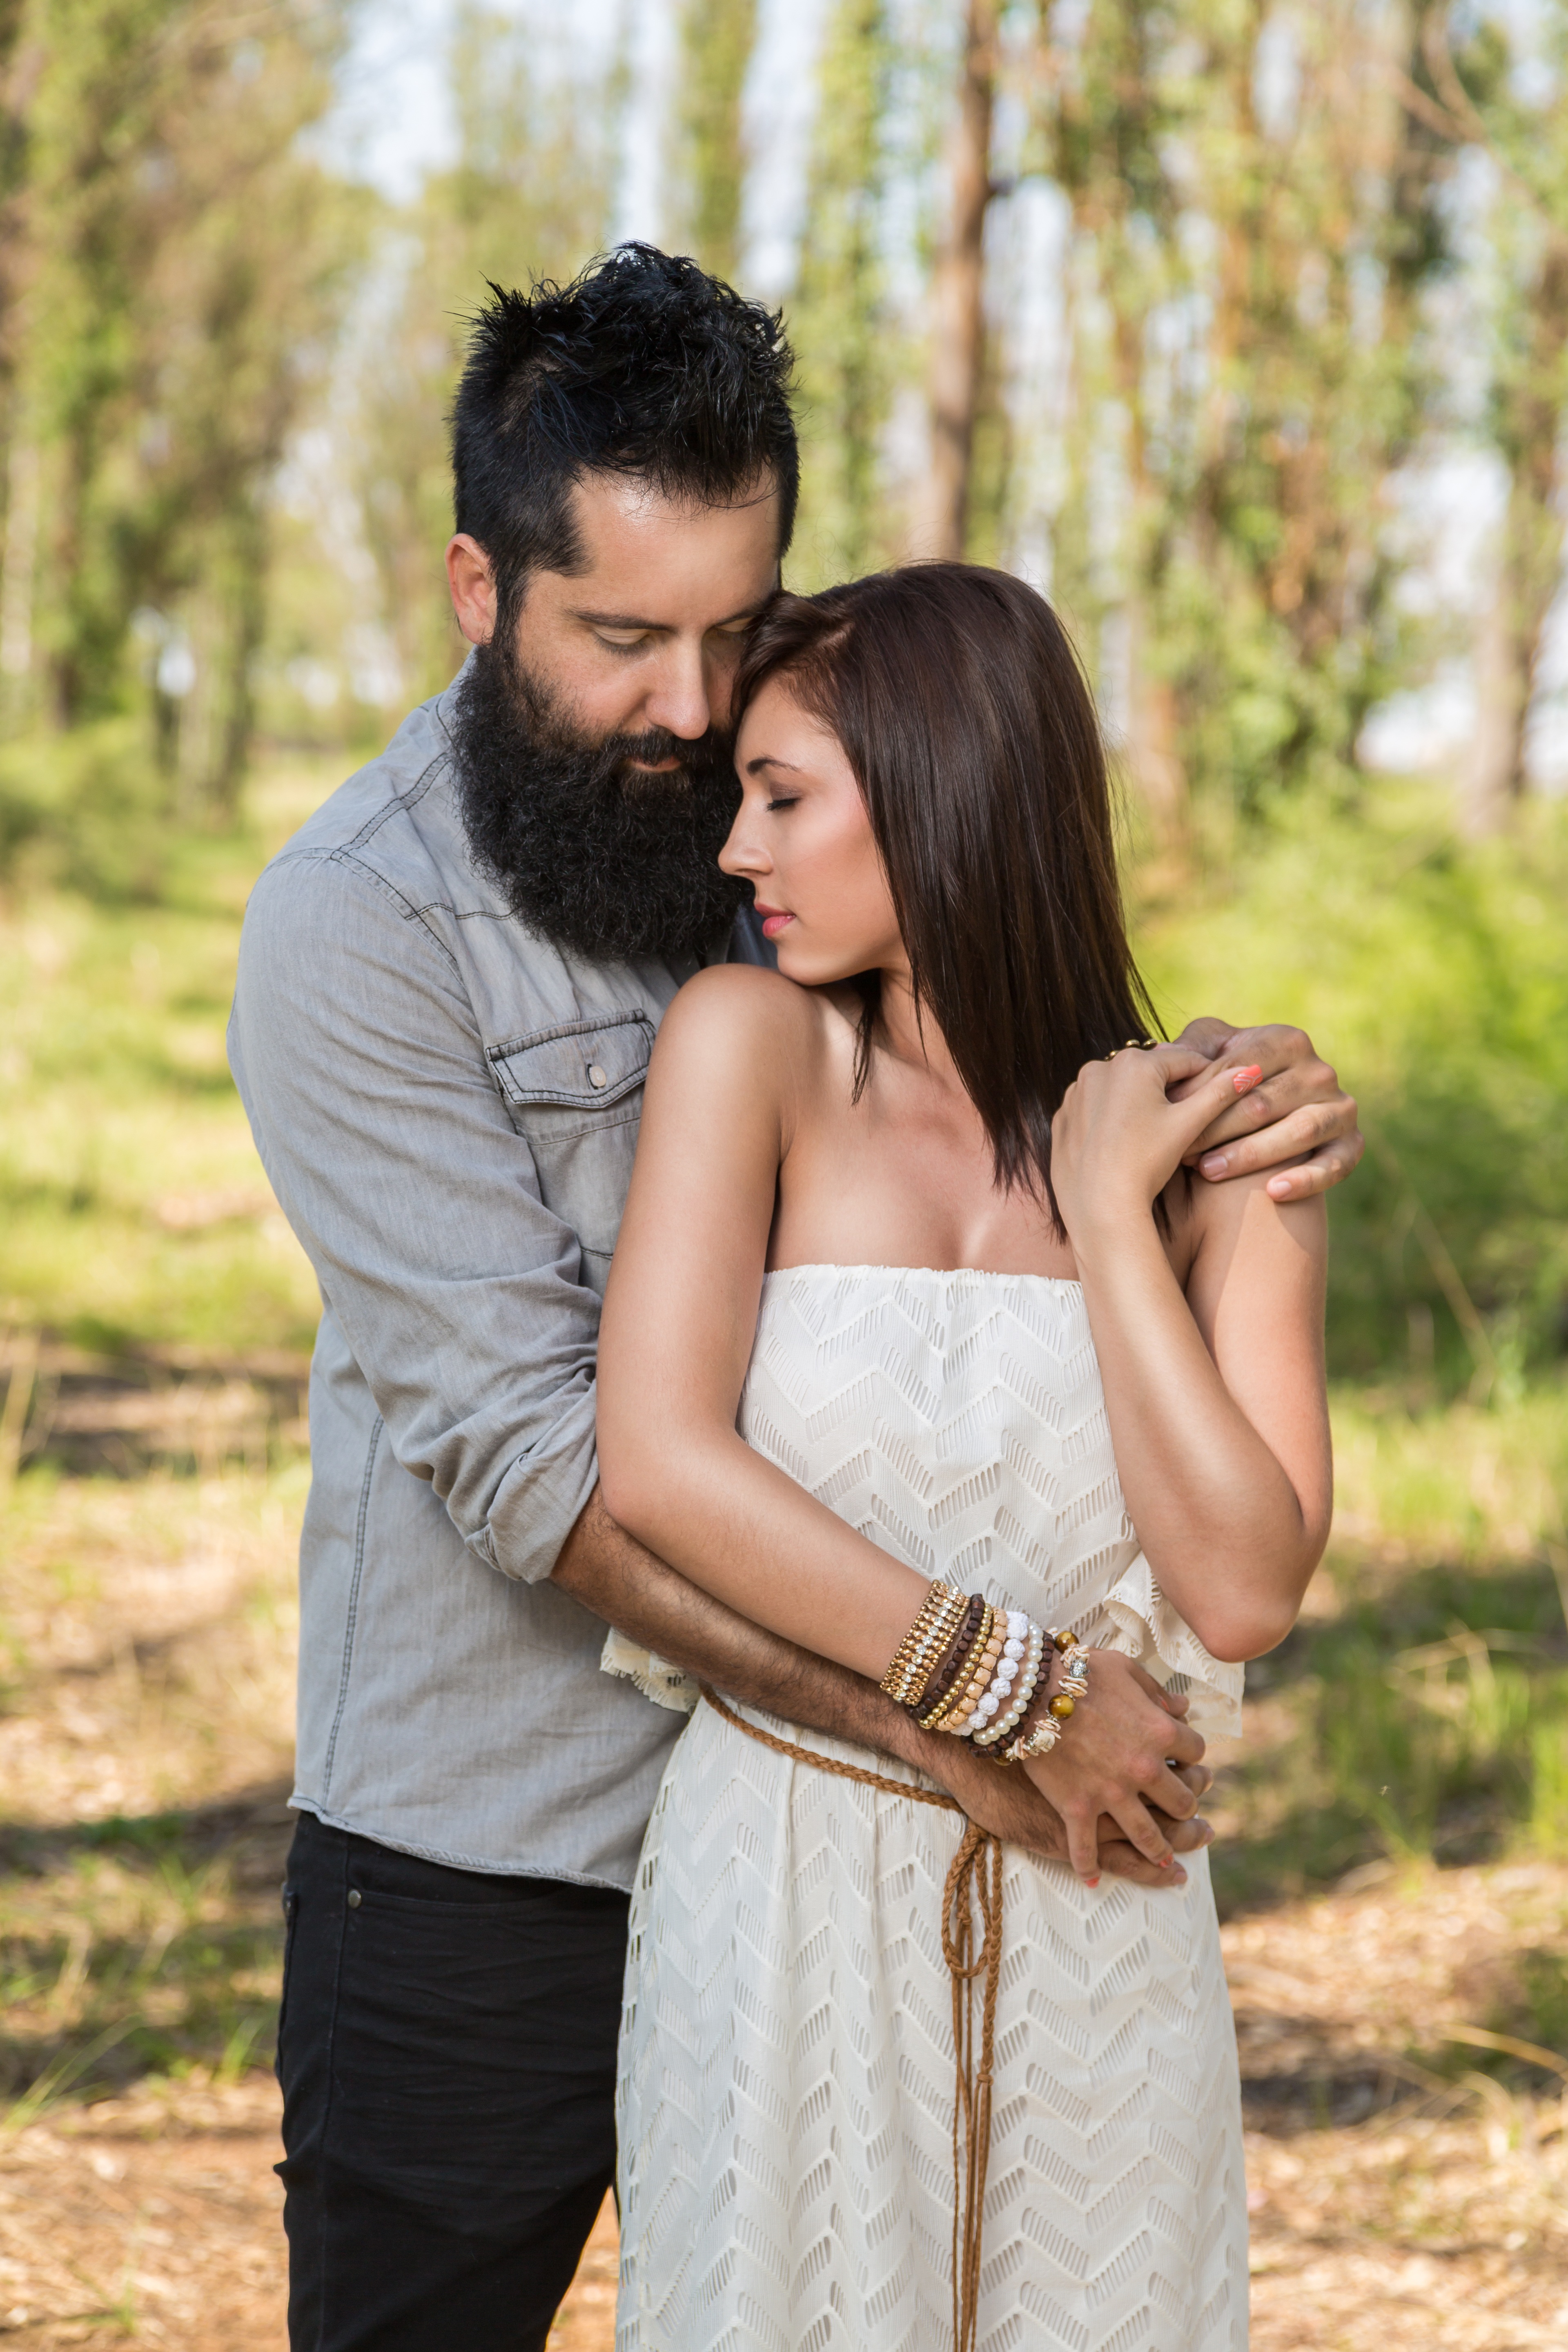
man, nature, outdoor, girl, woman, photography, female, love, young, couple, romance, fashion, two, together, hug, hipster, embrace, ceremony, affection, happy, happiness, relationship, women, photograph, moustache, sexy, handsome, hugging, desire, affectionate, interaction, bearded, photo shoot, in love, embracing, portrait photography